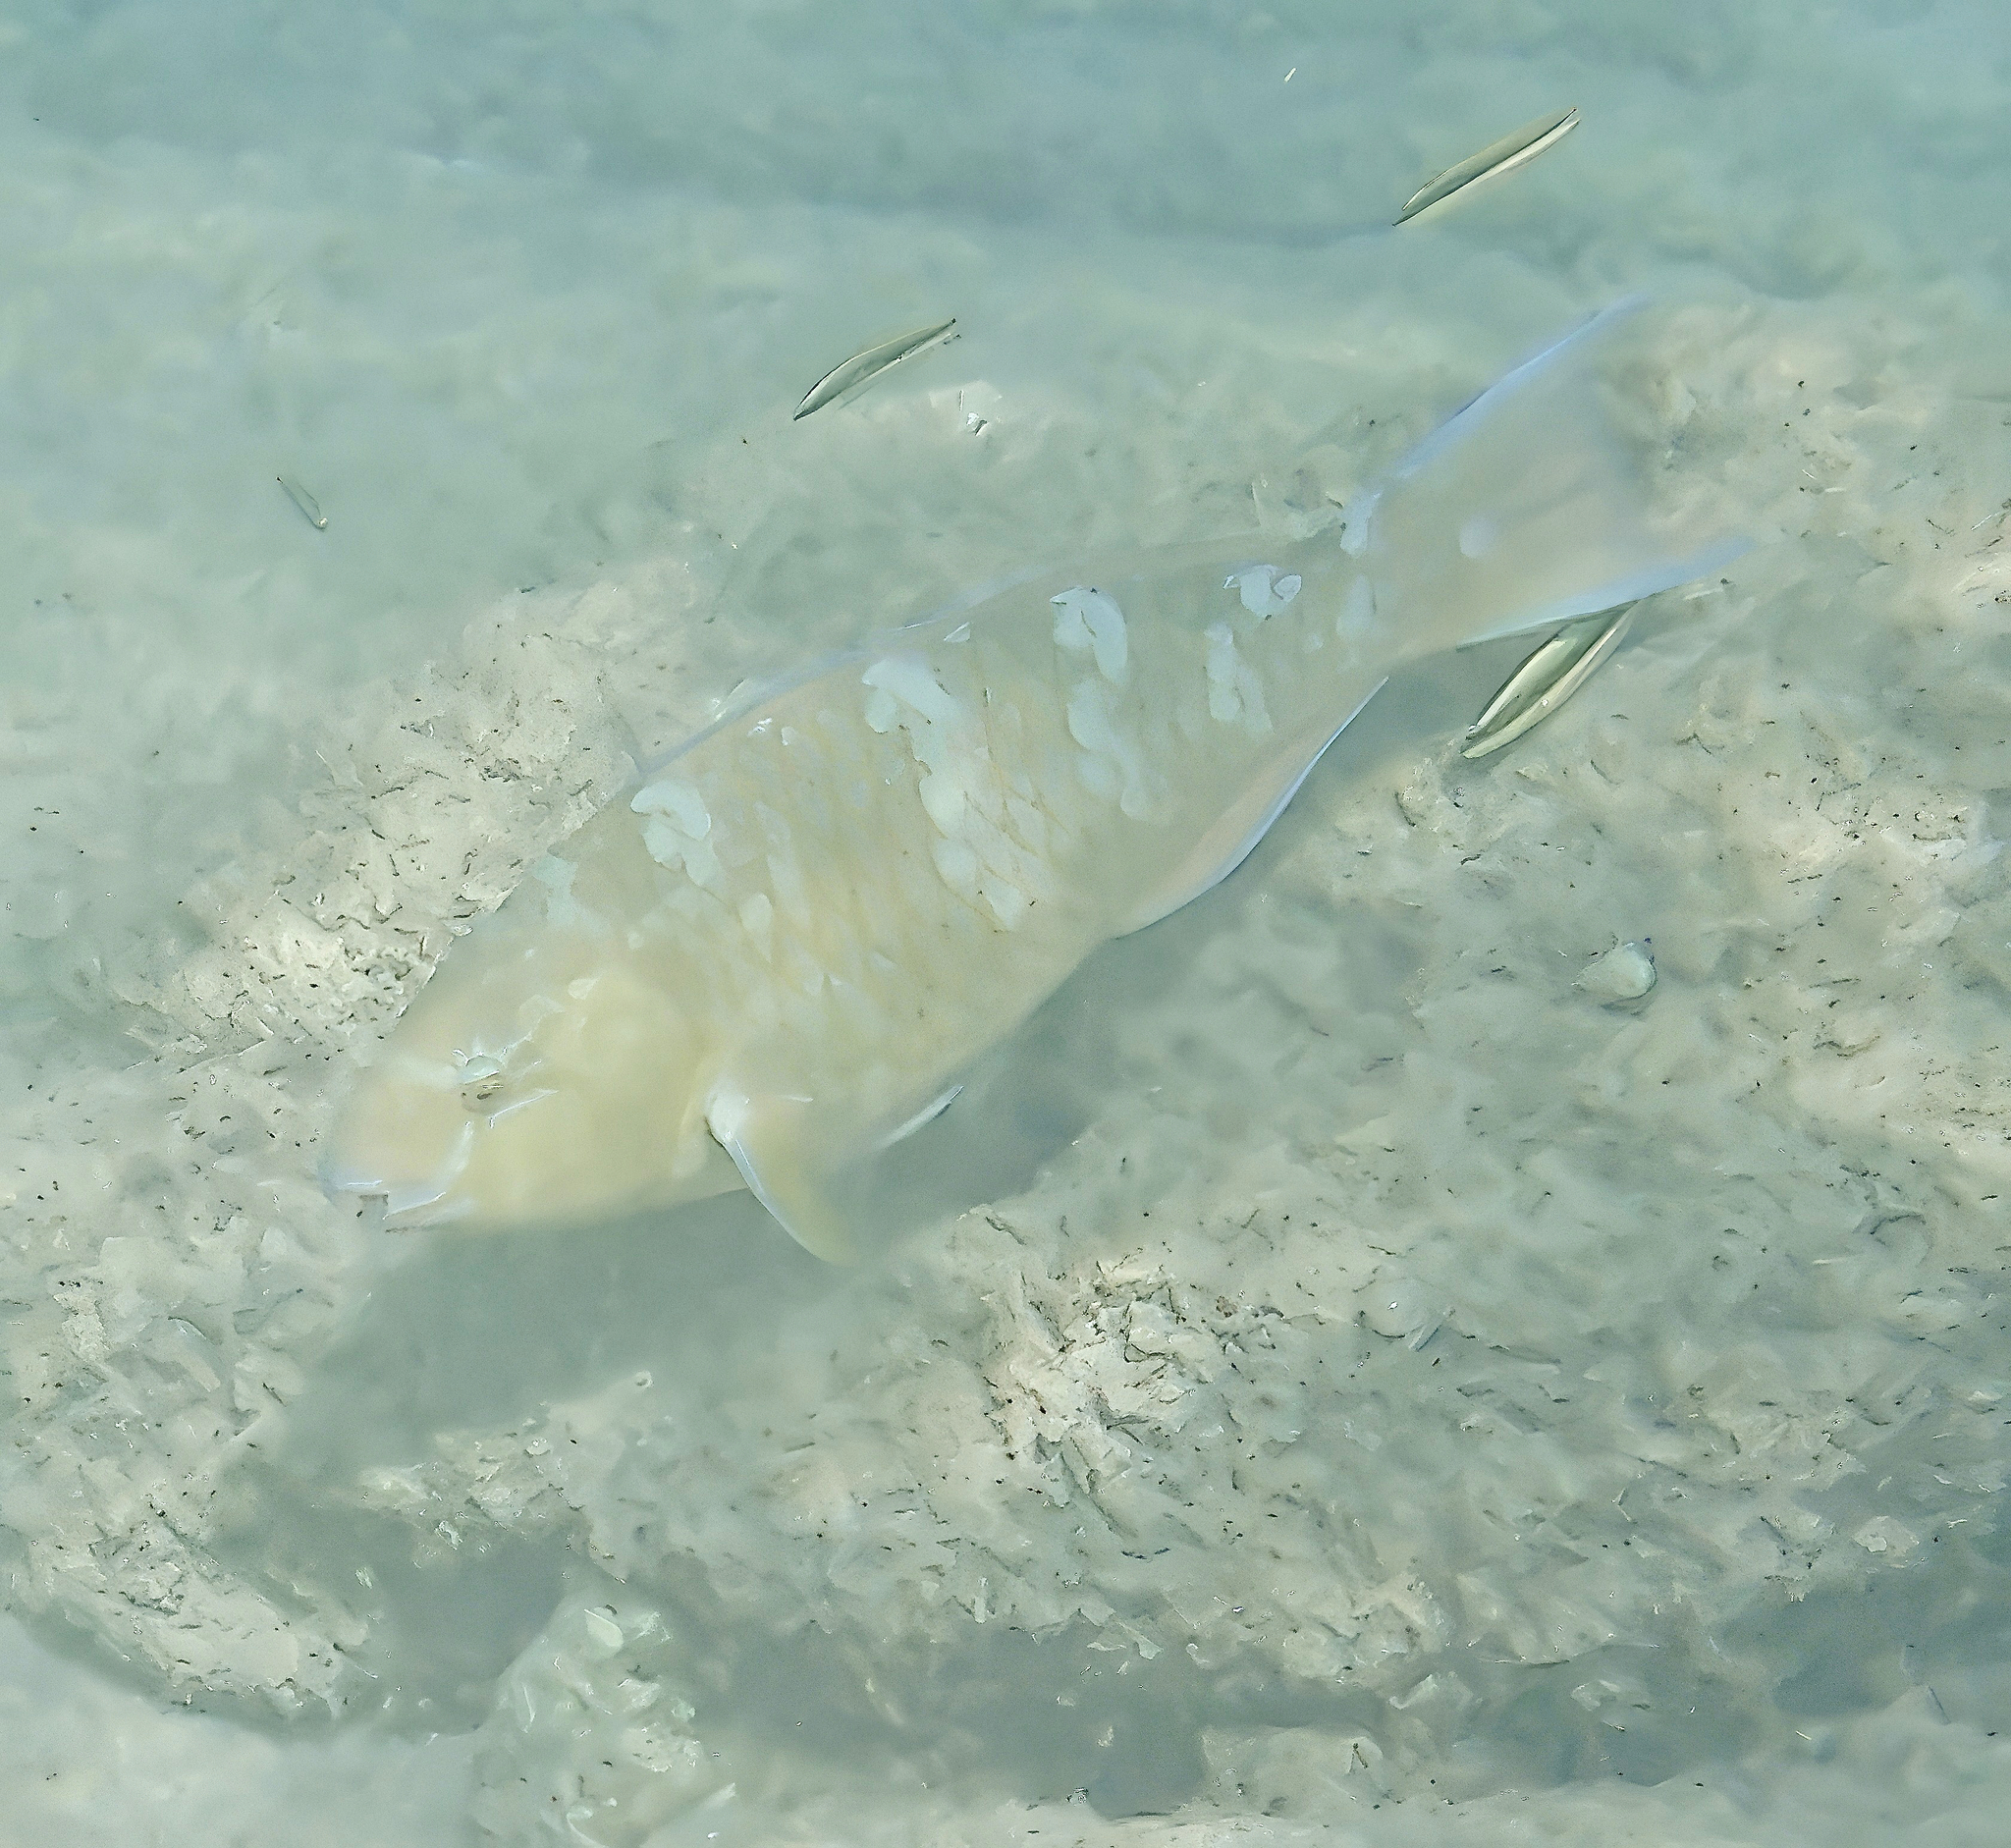
Scarus ghobban (Blue-barred Parrotfish)